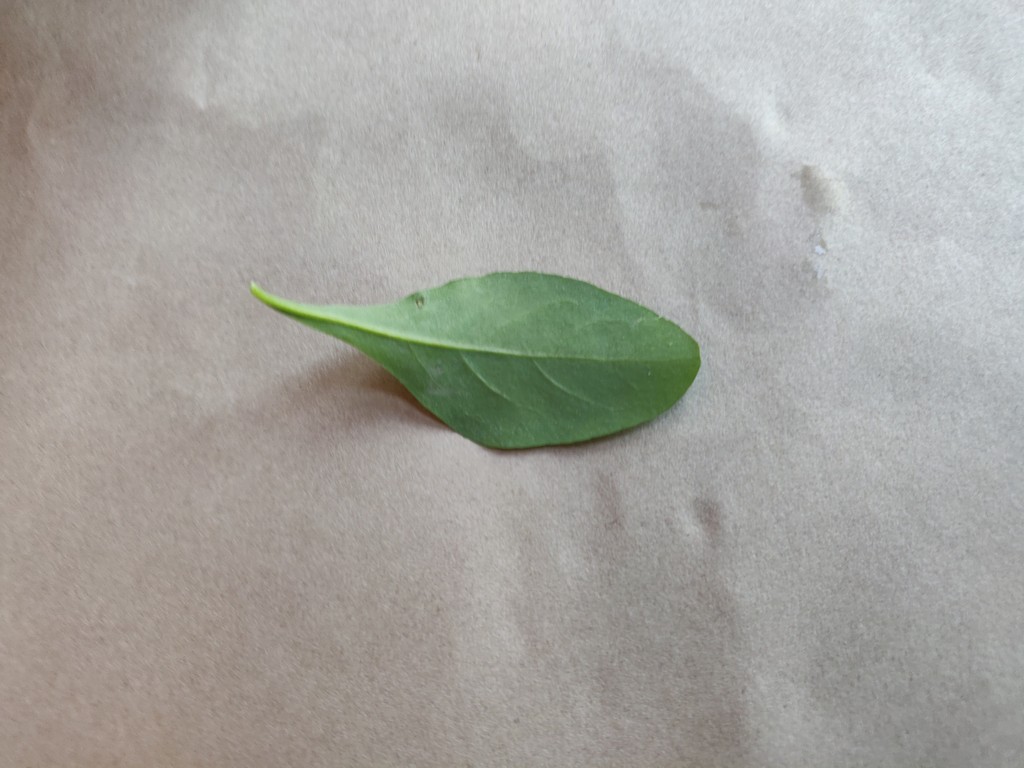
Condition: Healthy
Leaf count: single
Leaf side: back